Korean regional cuisine

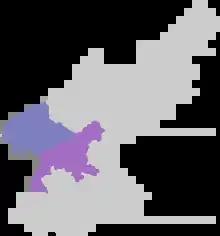

Pyongan cuisine, based in Pyongan Province, is characterized as a continental style due to early Manchurian influence. Dishes are made into large shapes so as to appear abundant. "Jobap", a bowl of mixed steamed rice and millet, is commonly served in place of "ssalbap" (steamed rice), and foods made with grain flour such as noodle dishes, especially "naengmyeon" (cold buckwheat noodles), and "mandu" (dumplings) are common Pyongan dishes. The cuisine's taste is generally bland, with fatty foods being enjoyed during winter. The form of a Pyongan meal is realistic and social. The kimchi, or preserved pickled vegetables, eaten in the region consist mostly of "dongchimi", a water kimchi, which is frequently used as a broth for "naengmyeon".